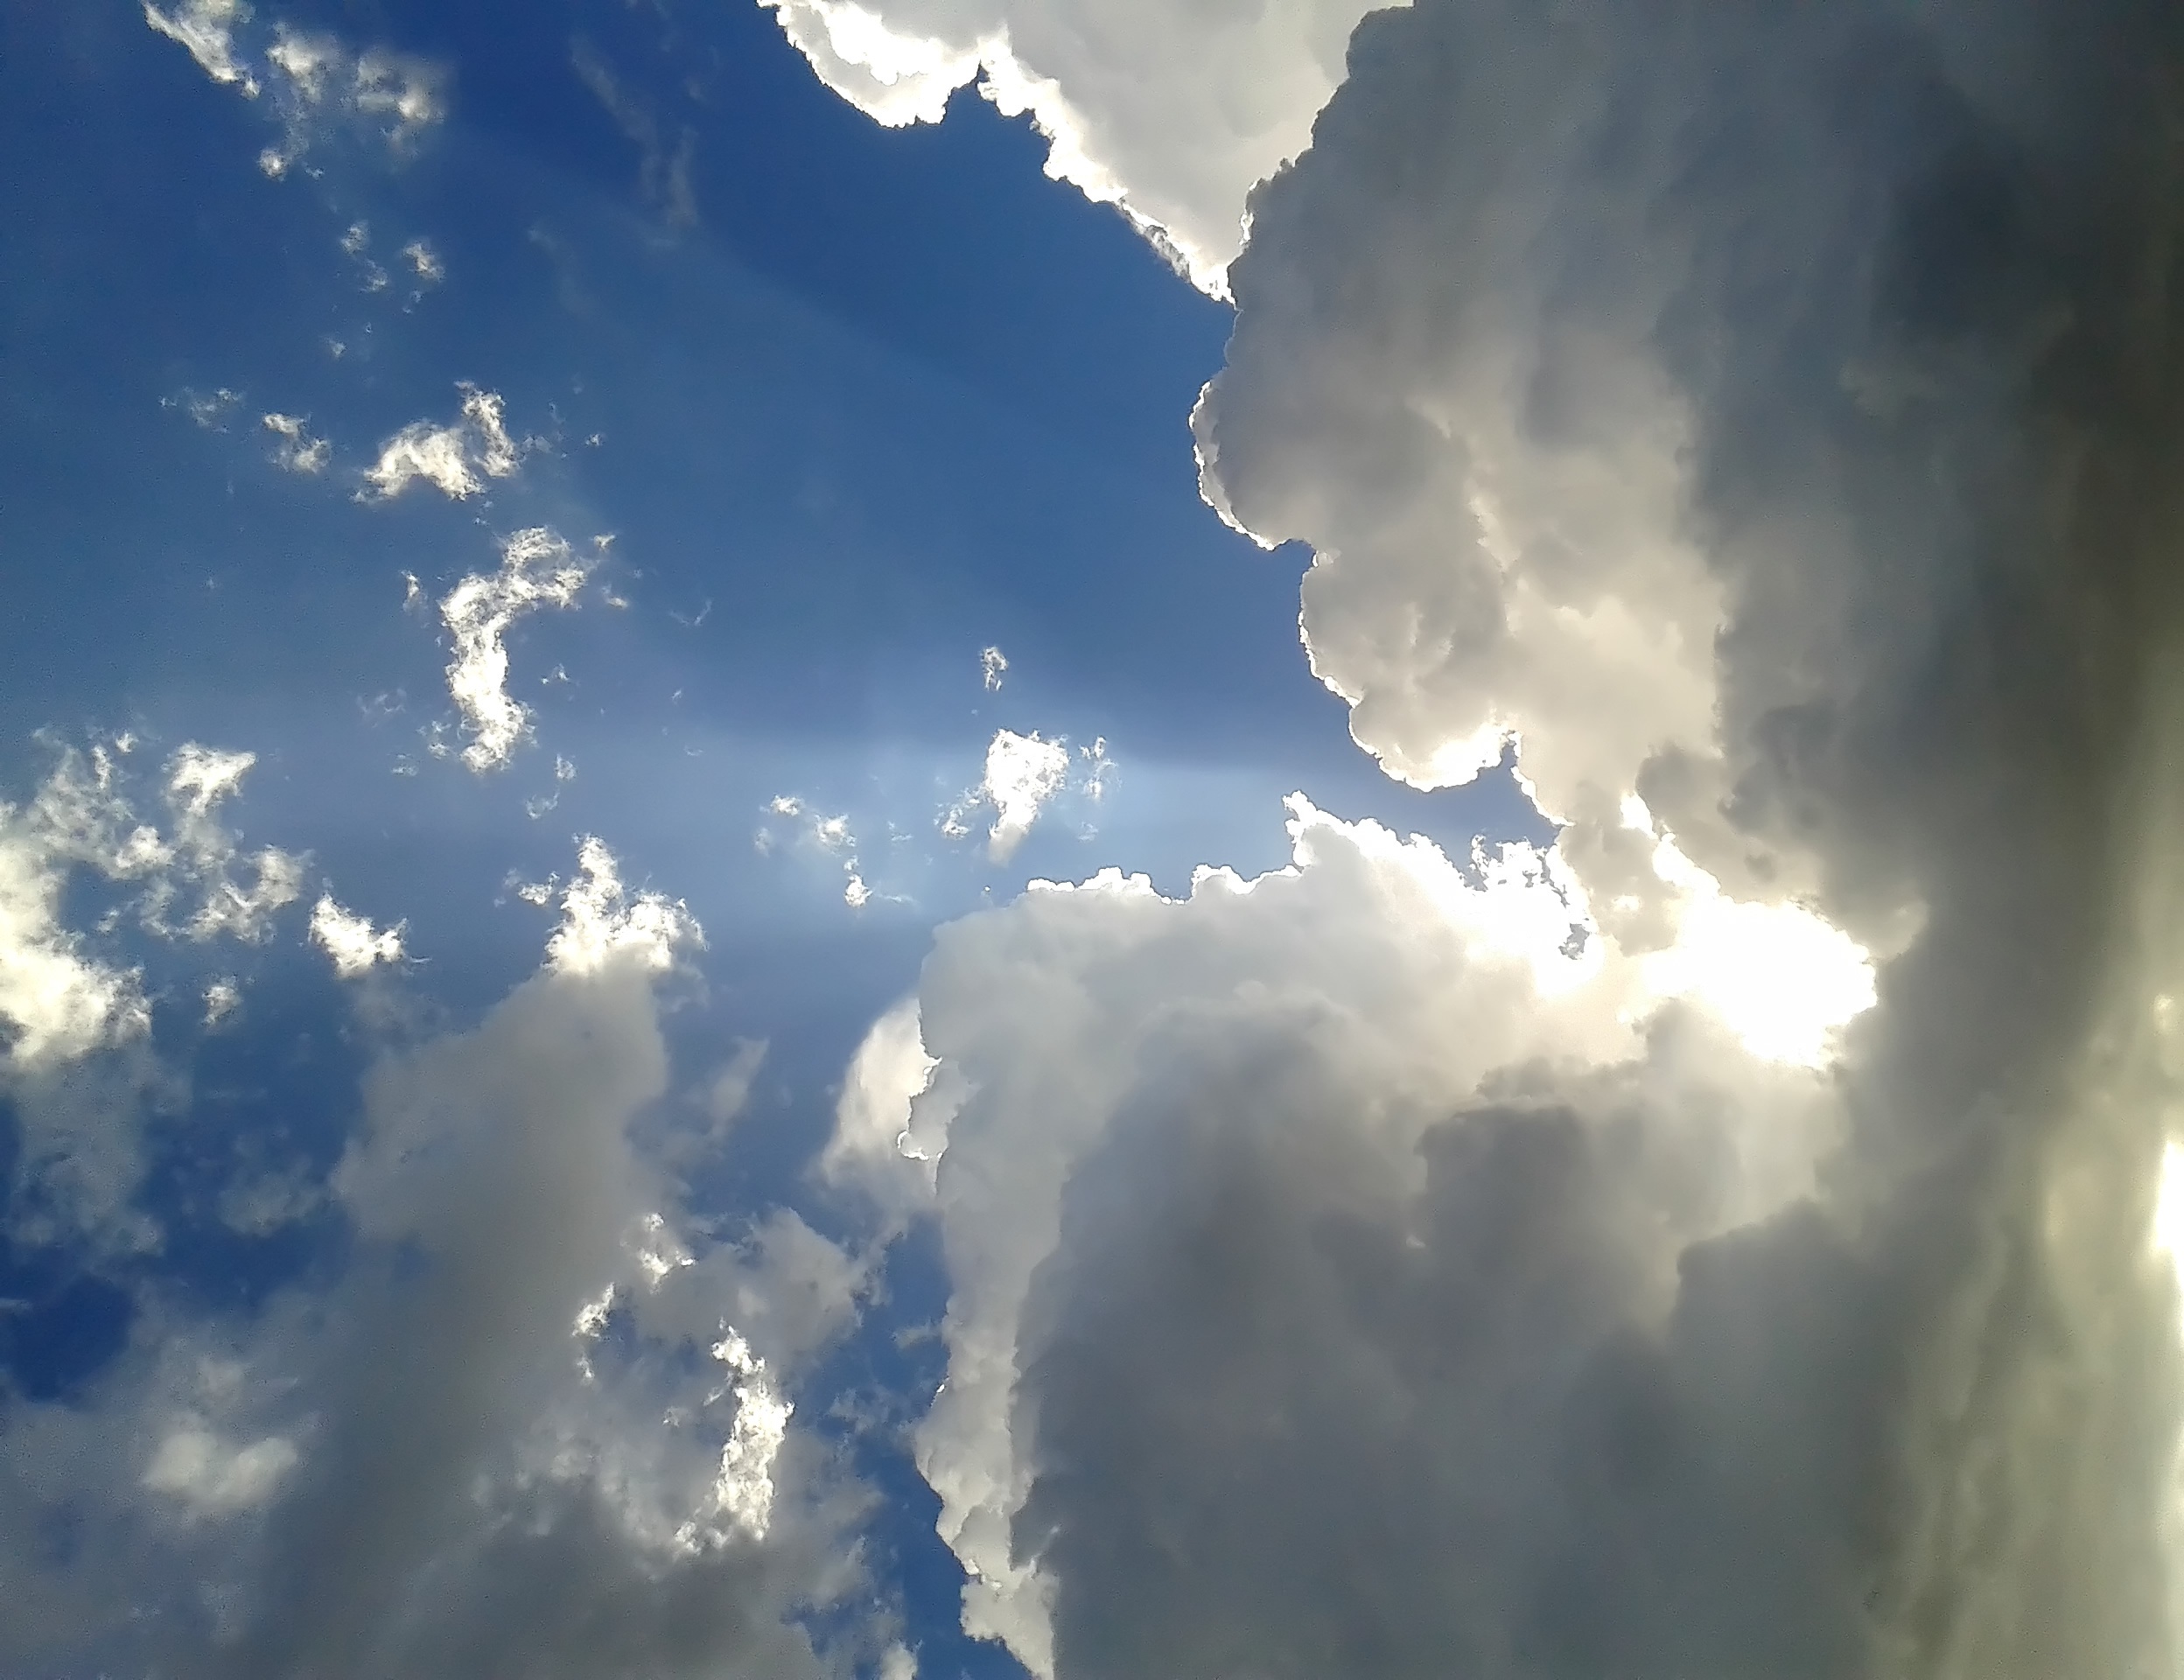
nature, light, cloud, sky, sun, sunlight, ray, atmosphere, daytime, heaven, cumulus, blue, ecology, clouds, climate, hope, solution, meteorological phenomenon, atmosphere of earth